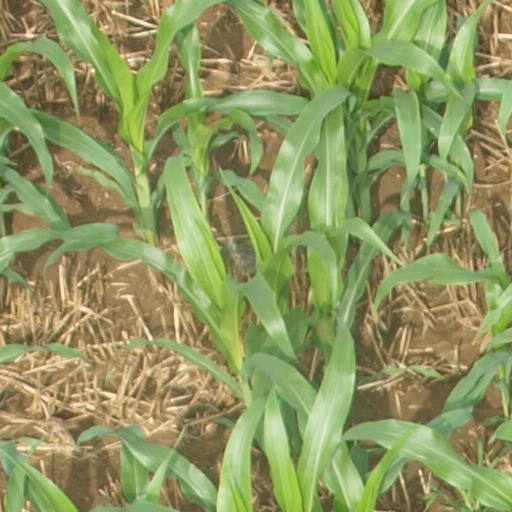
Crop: maize; corn